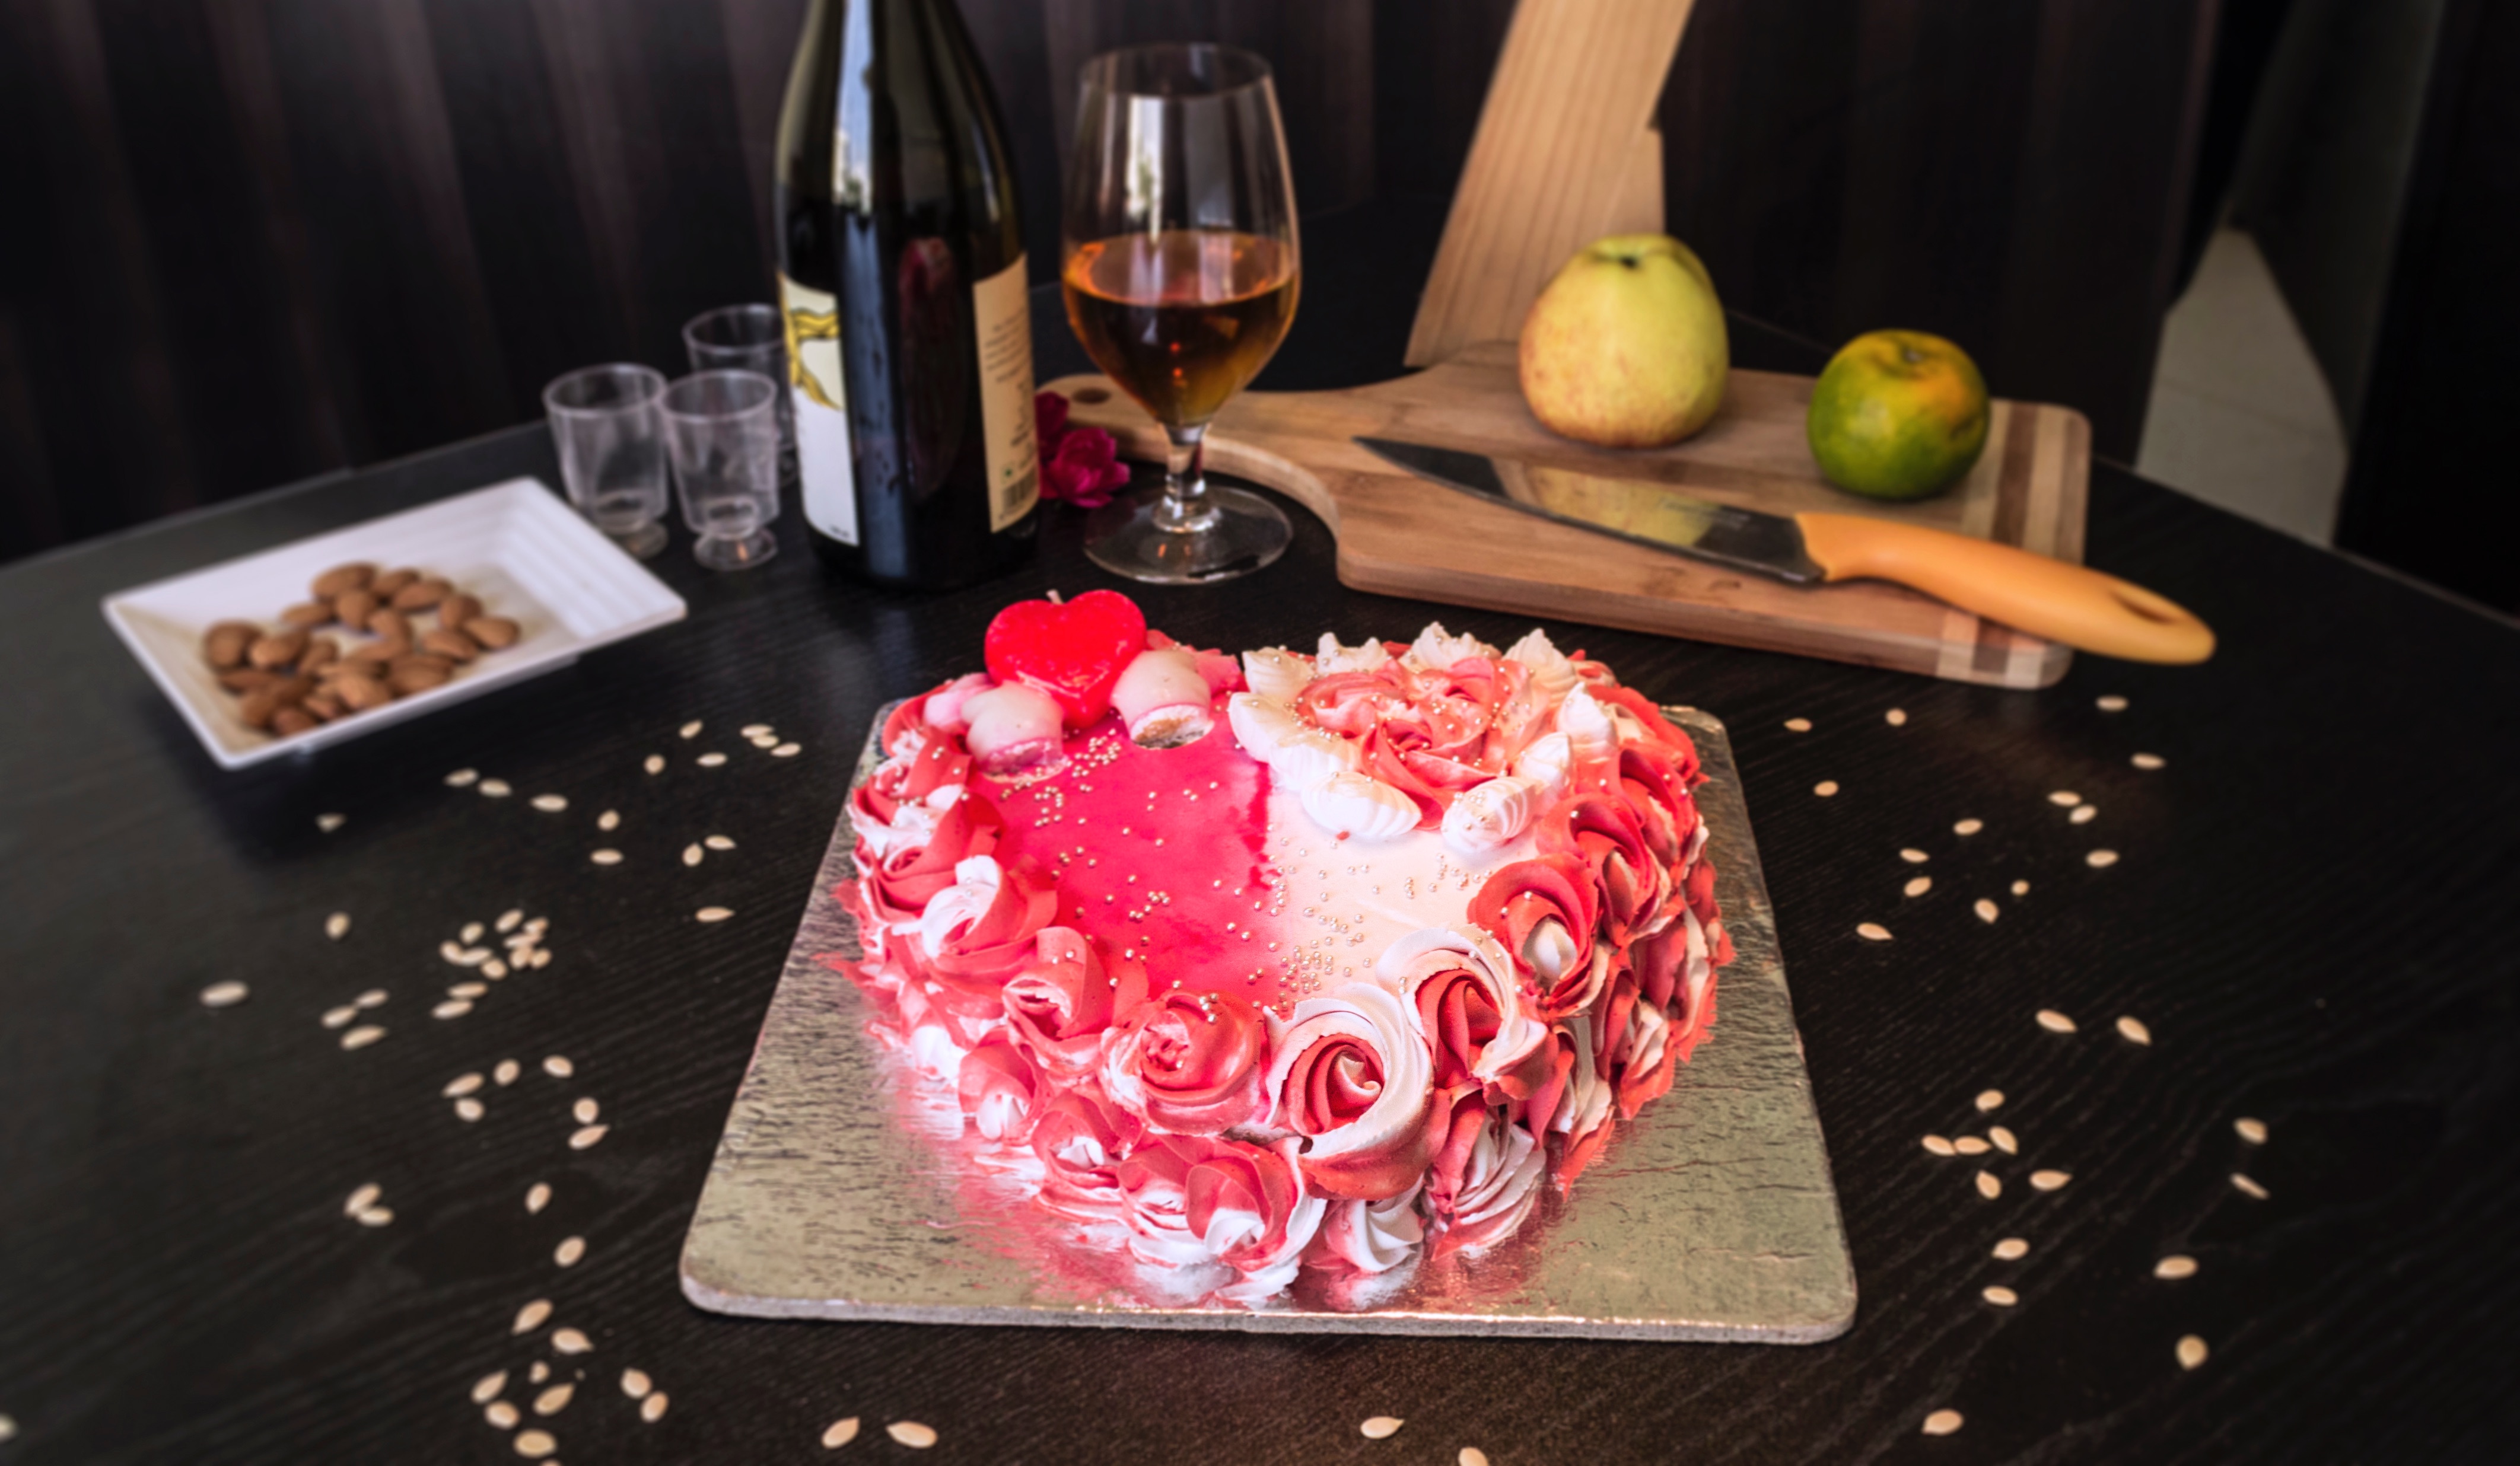
food, dessert, cake, birthday cake, icing, party